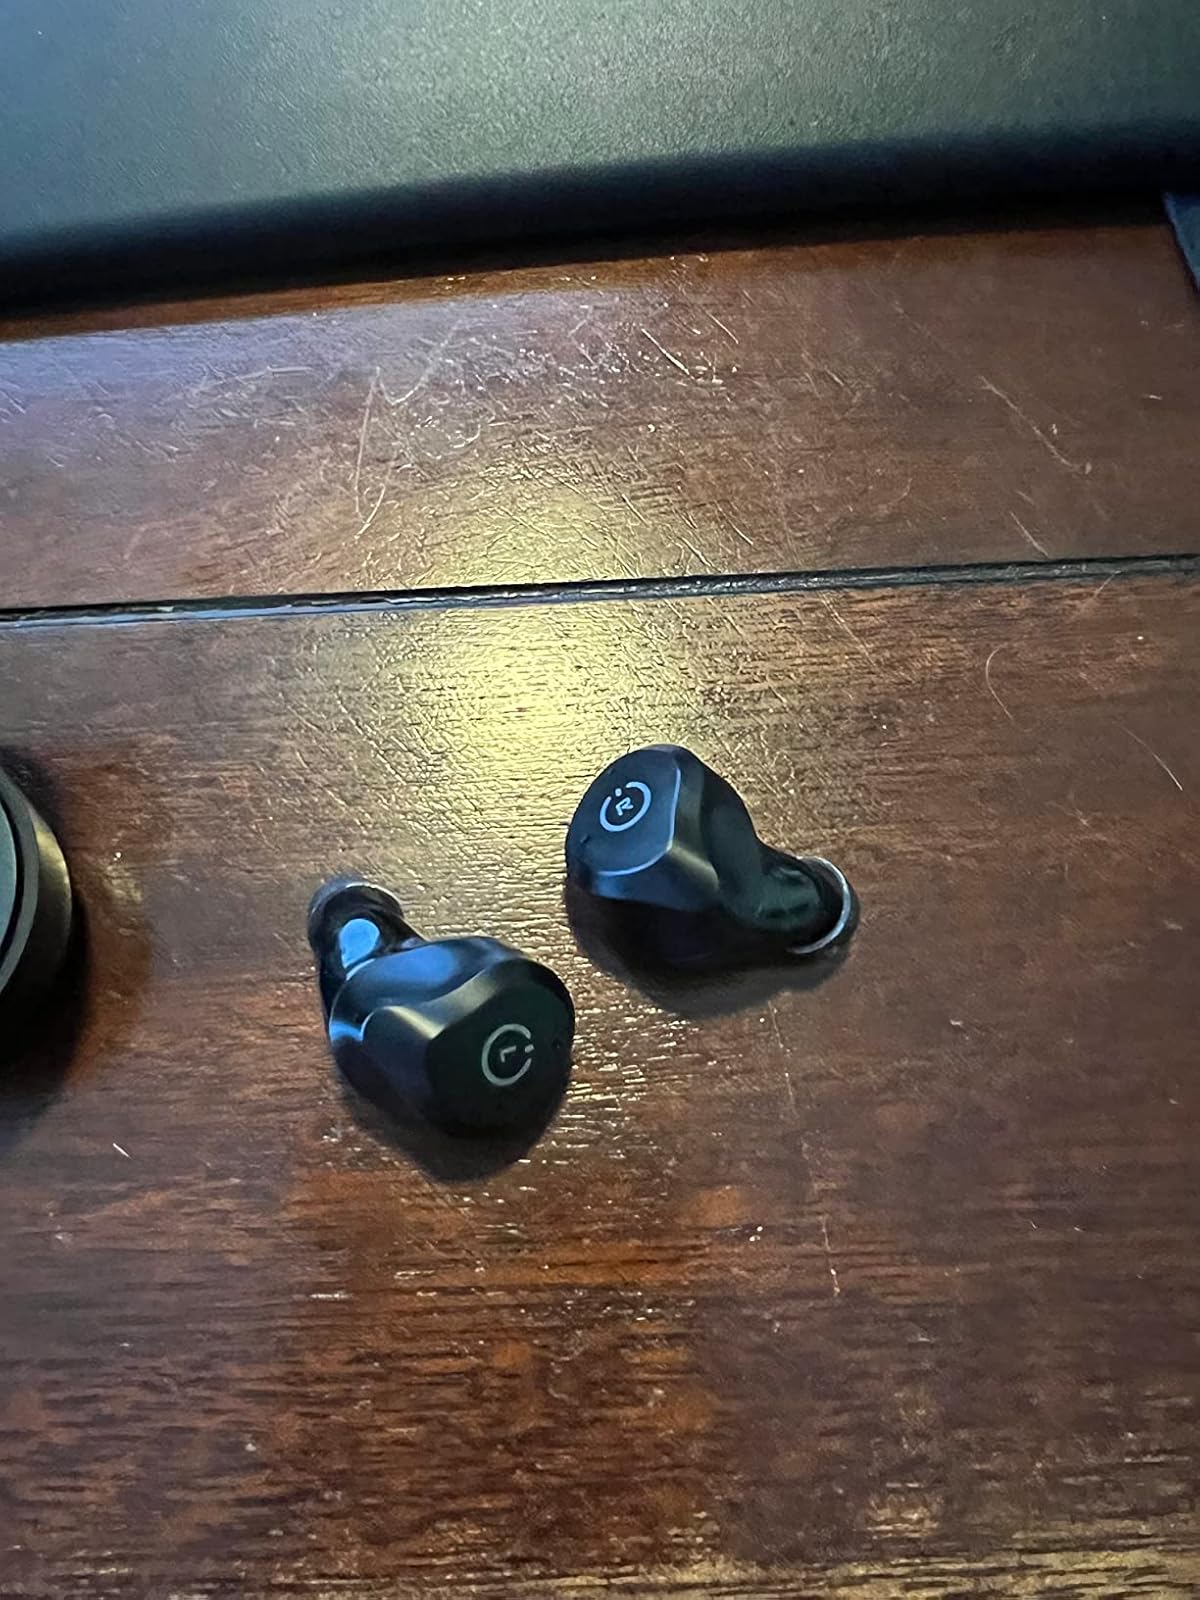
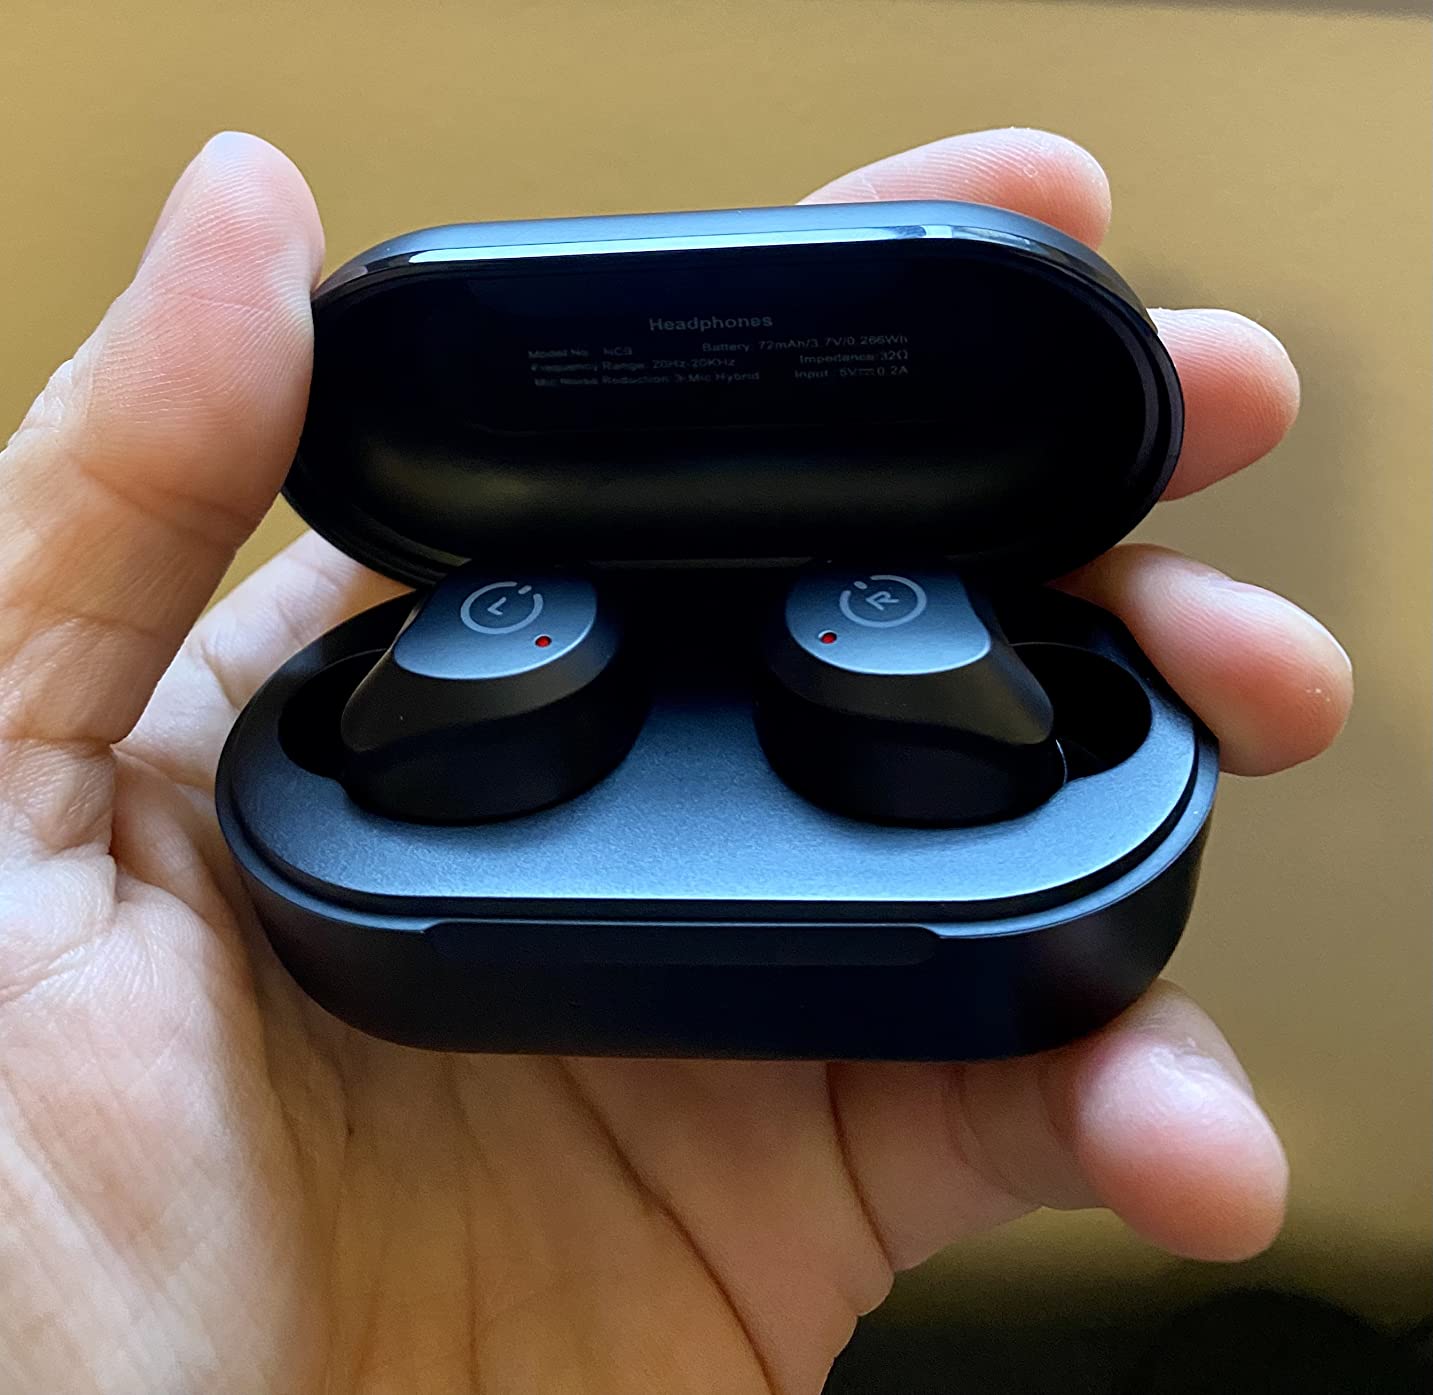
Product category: earbuds
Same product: yes